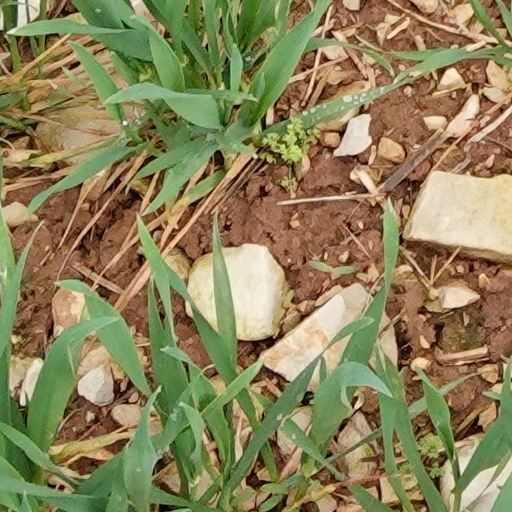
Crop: wheat